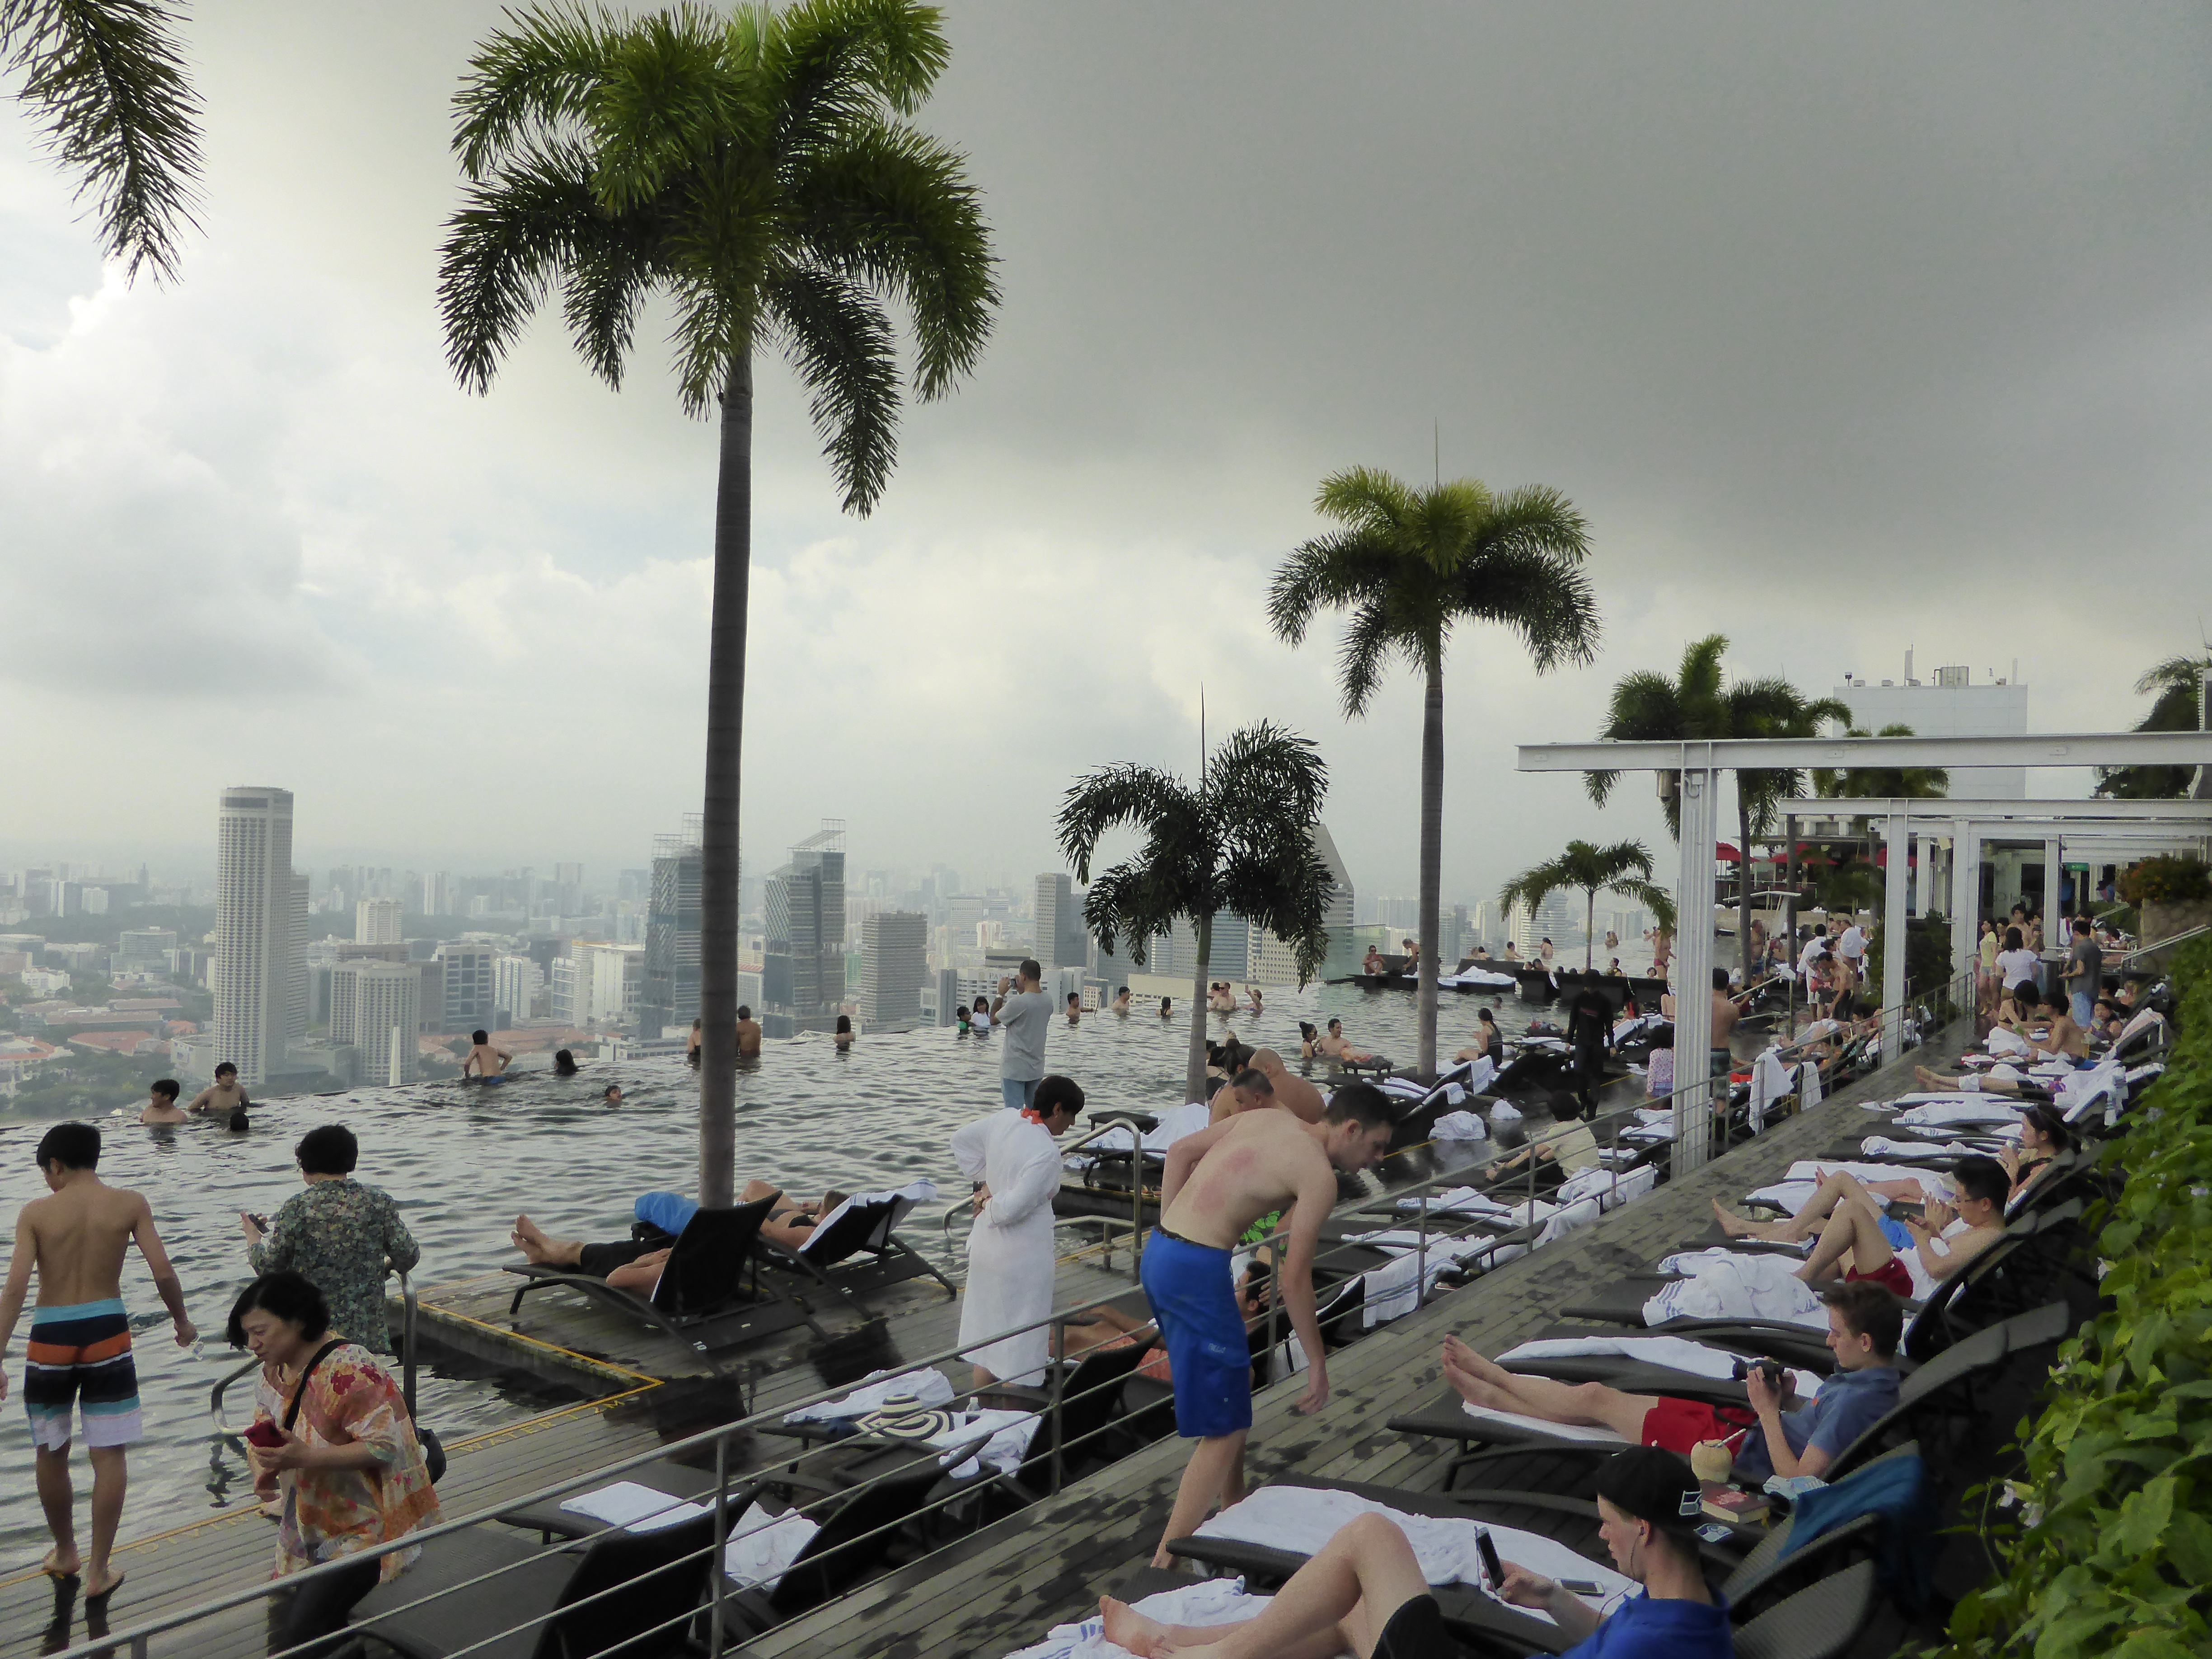
dock, marina, waterway, arecales